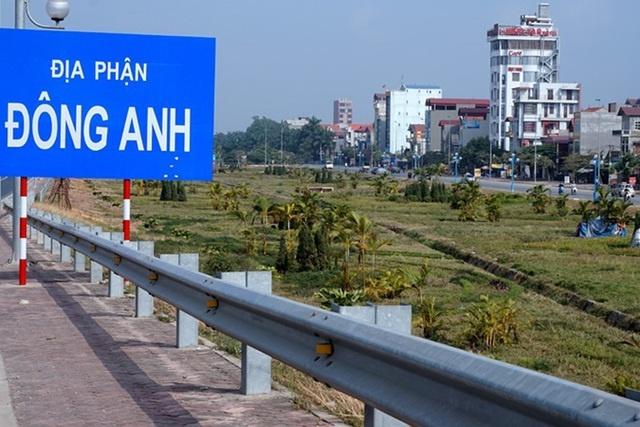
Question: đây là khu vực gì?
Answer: đây là địa phận đông anh